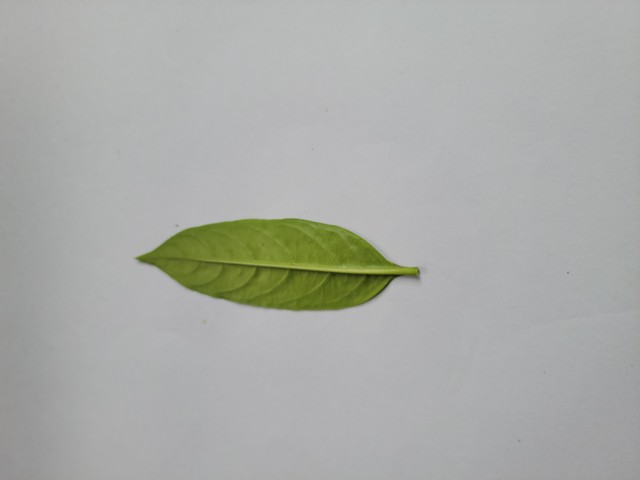
Plant: sarpagandha